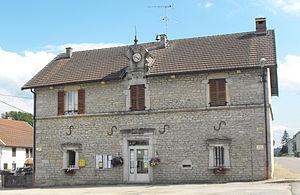
Photo PB personnelle
Poids-de-Fiole est une commune française située dans le département du Jura, en région Bourgogne-Franche-Comté.